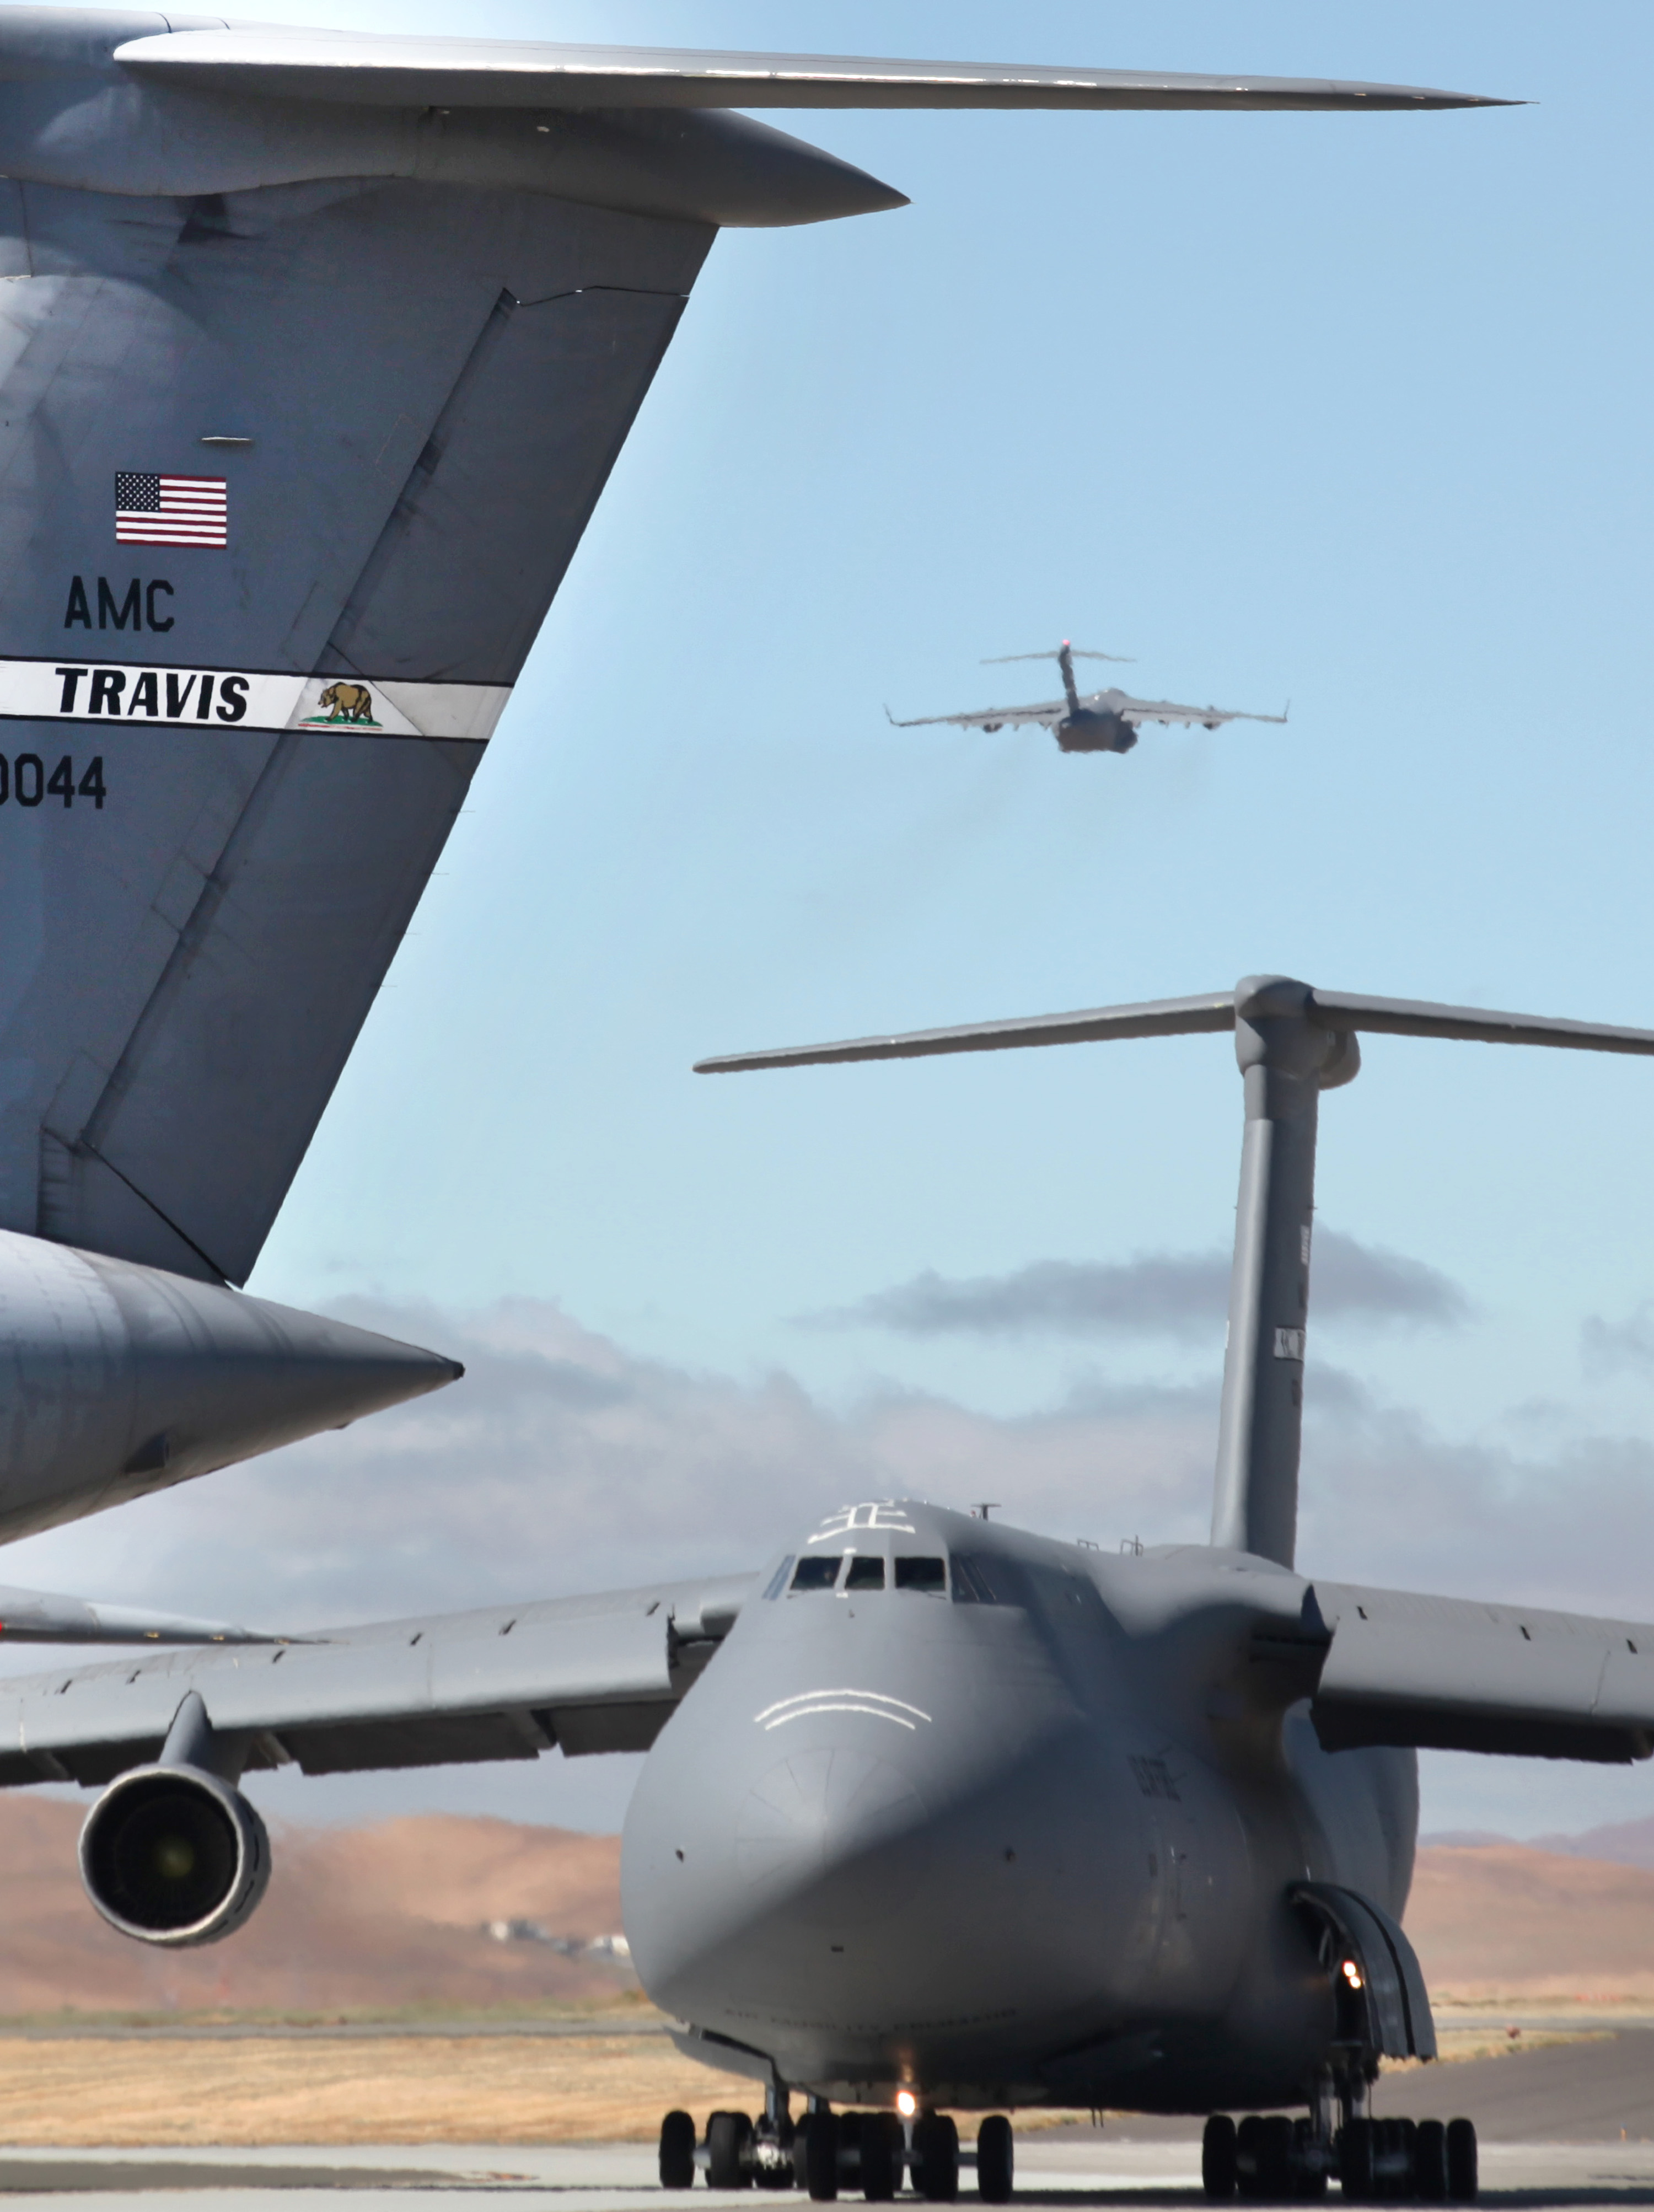
group, airplane, aircraft, military, airforce, vehicle, airline, aviation, usa, c5, ca, takeoff, travisafb, afrc, airmobilitycommand, 349th, amc, airman, travis, reservist, c17, kc10, elephantwalk, masslaunch, air force, jet aircraft, fighter aircraft, military aircraft, atmosphere of earth, aerospace engineering, military transport aircraft, mcdonnell douglas f 15 eagle, lockheed c 5 galaxy, boeing c 17 globemaster iii